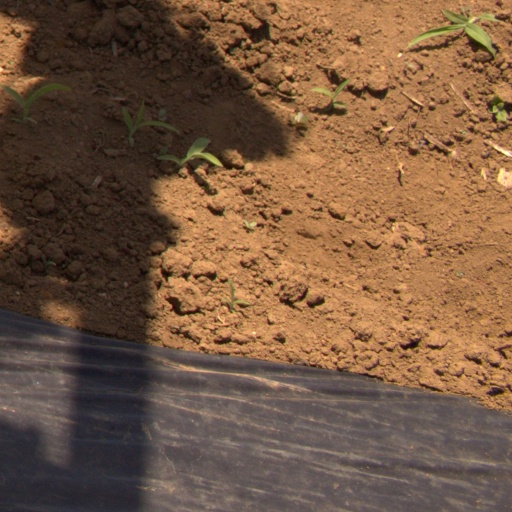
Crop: Jerusalem artichoke